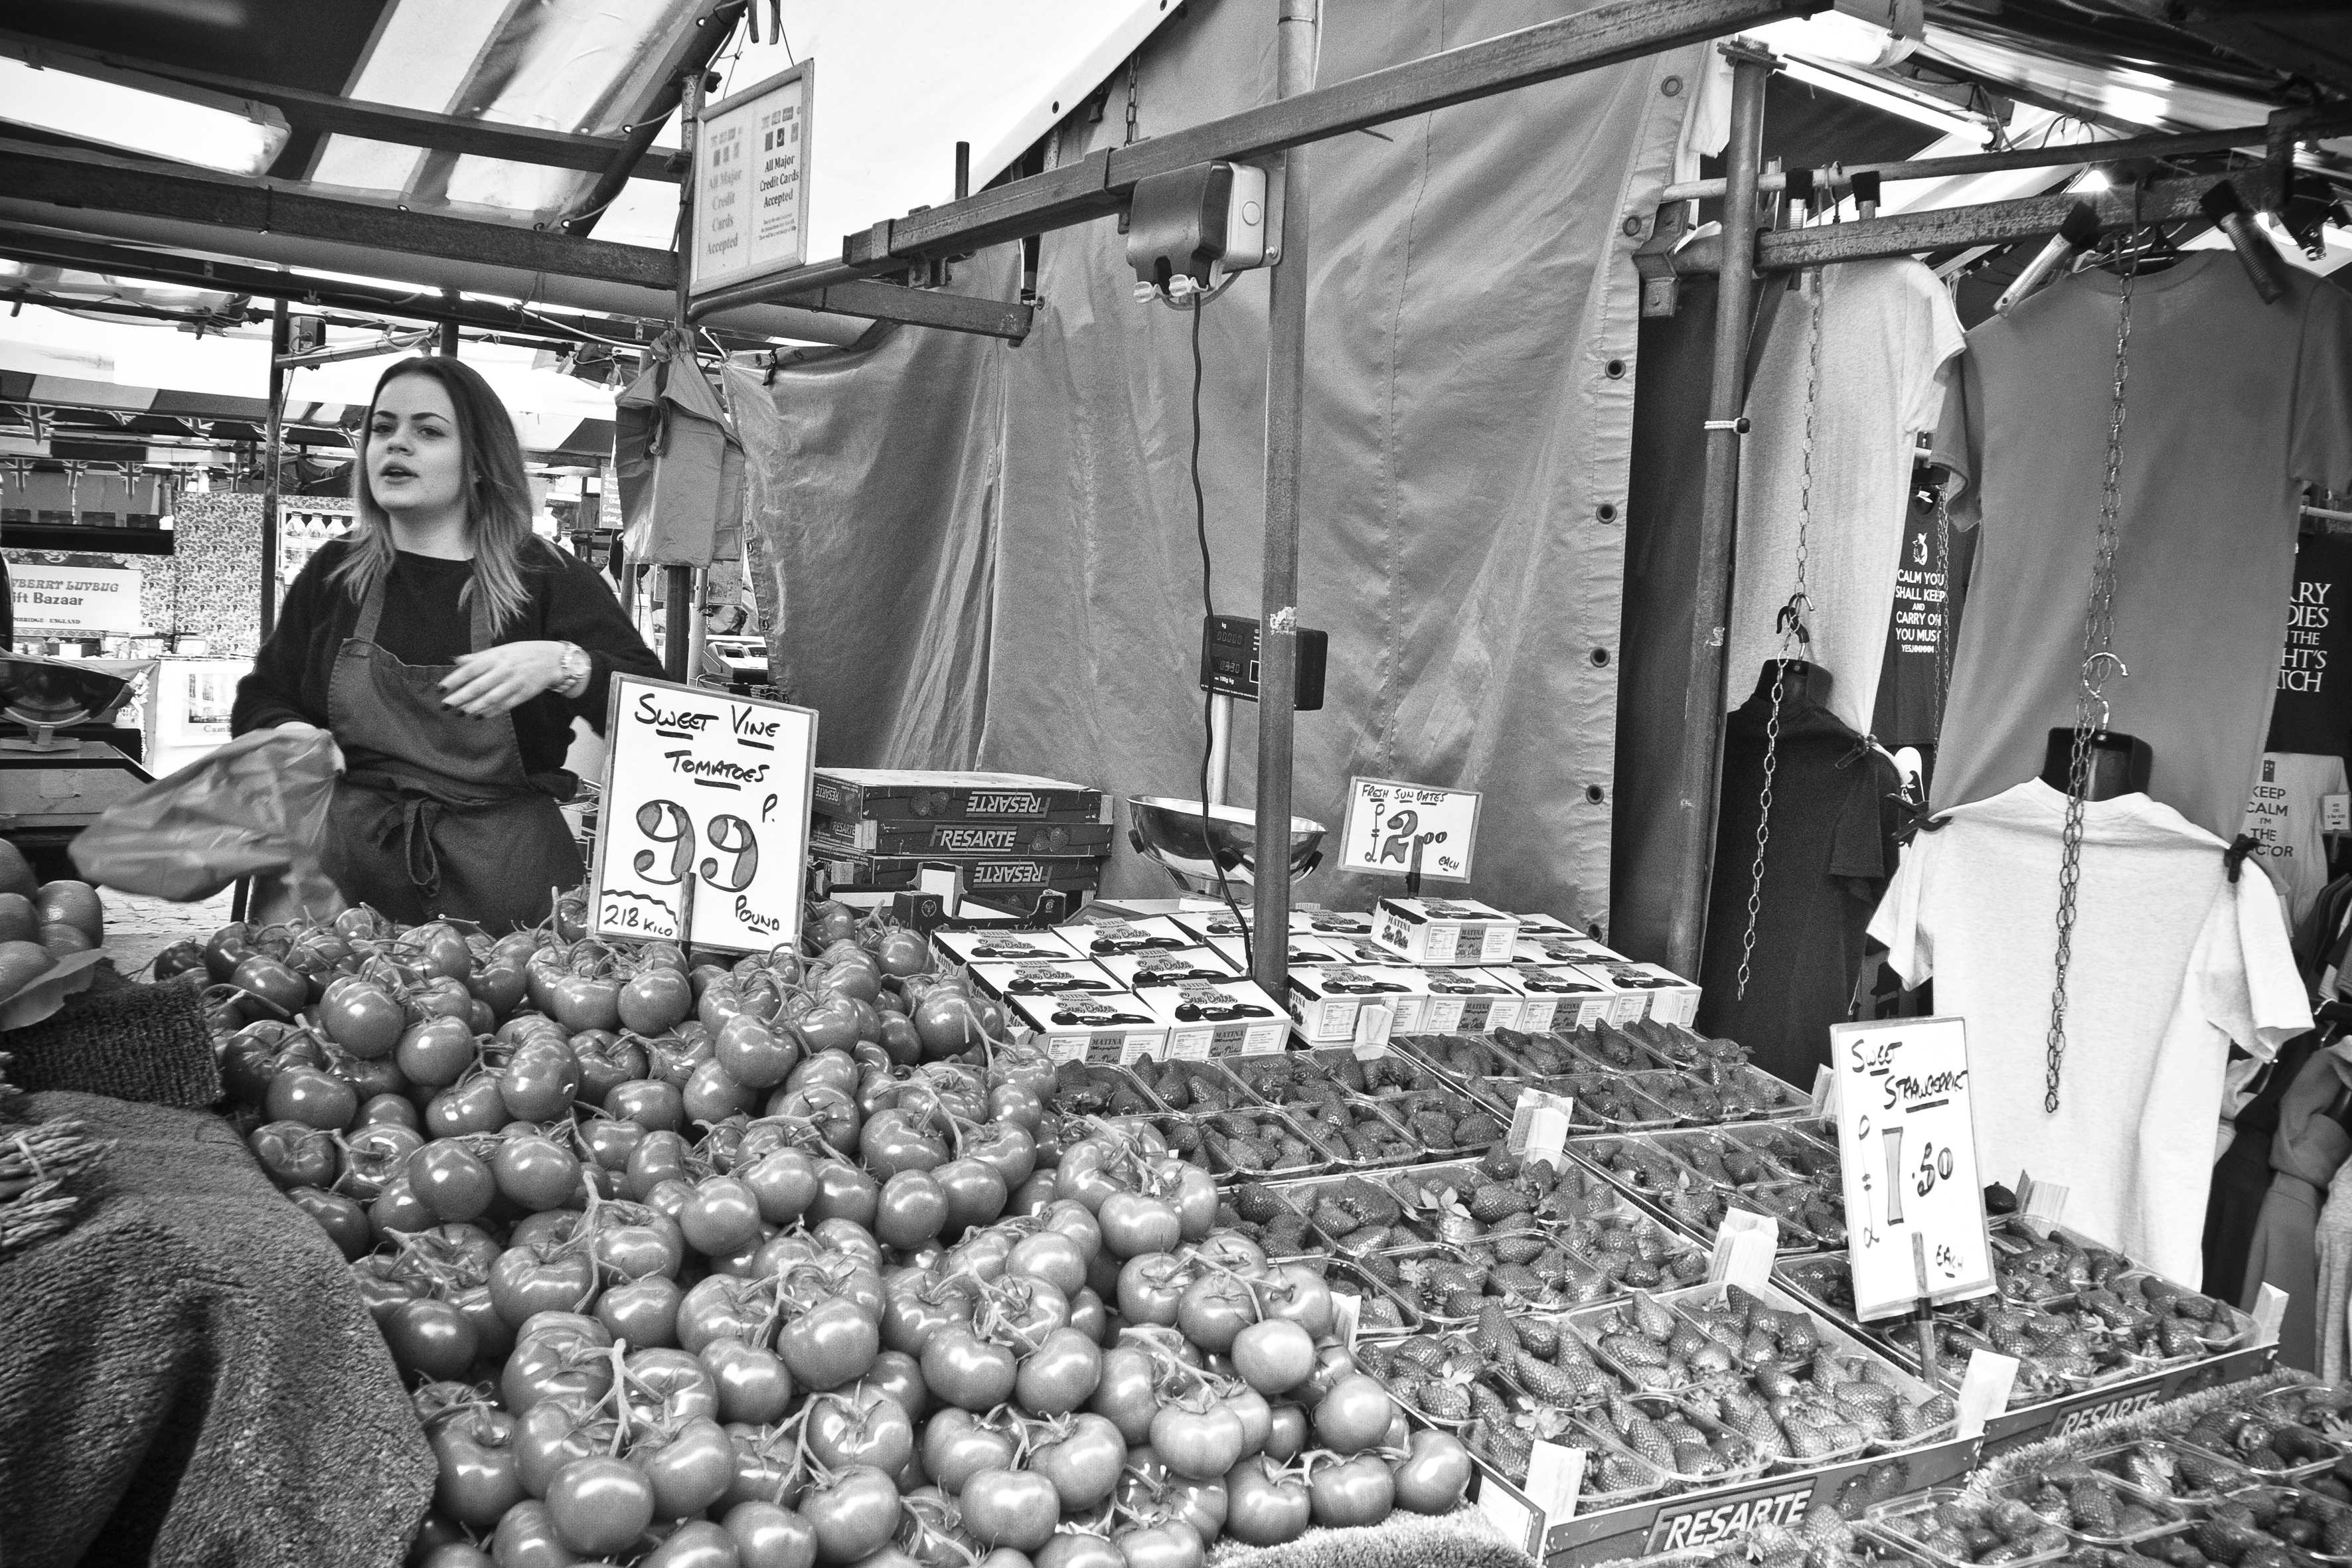
black and white, people, street, city, urban, crowd, travel, fujifilm, vendor, market, monochrome, public space, uk, england, bw, blackandwhite, blackwhite, stall, cambridge, ngc, photograph, noiretblanc, unitedkingdom, fuji, fujixt1, fujix, monochrome photography, human settlement